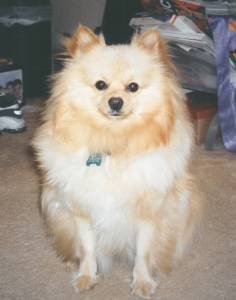
Breed: pomeranian